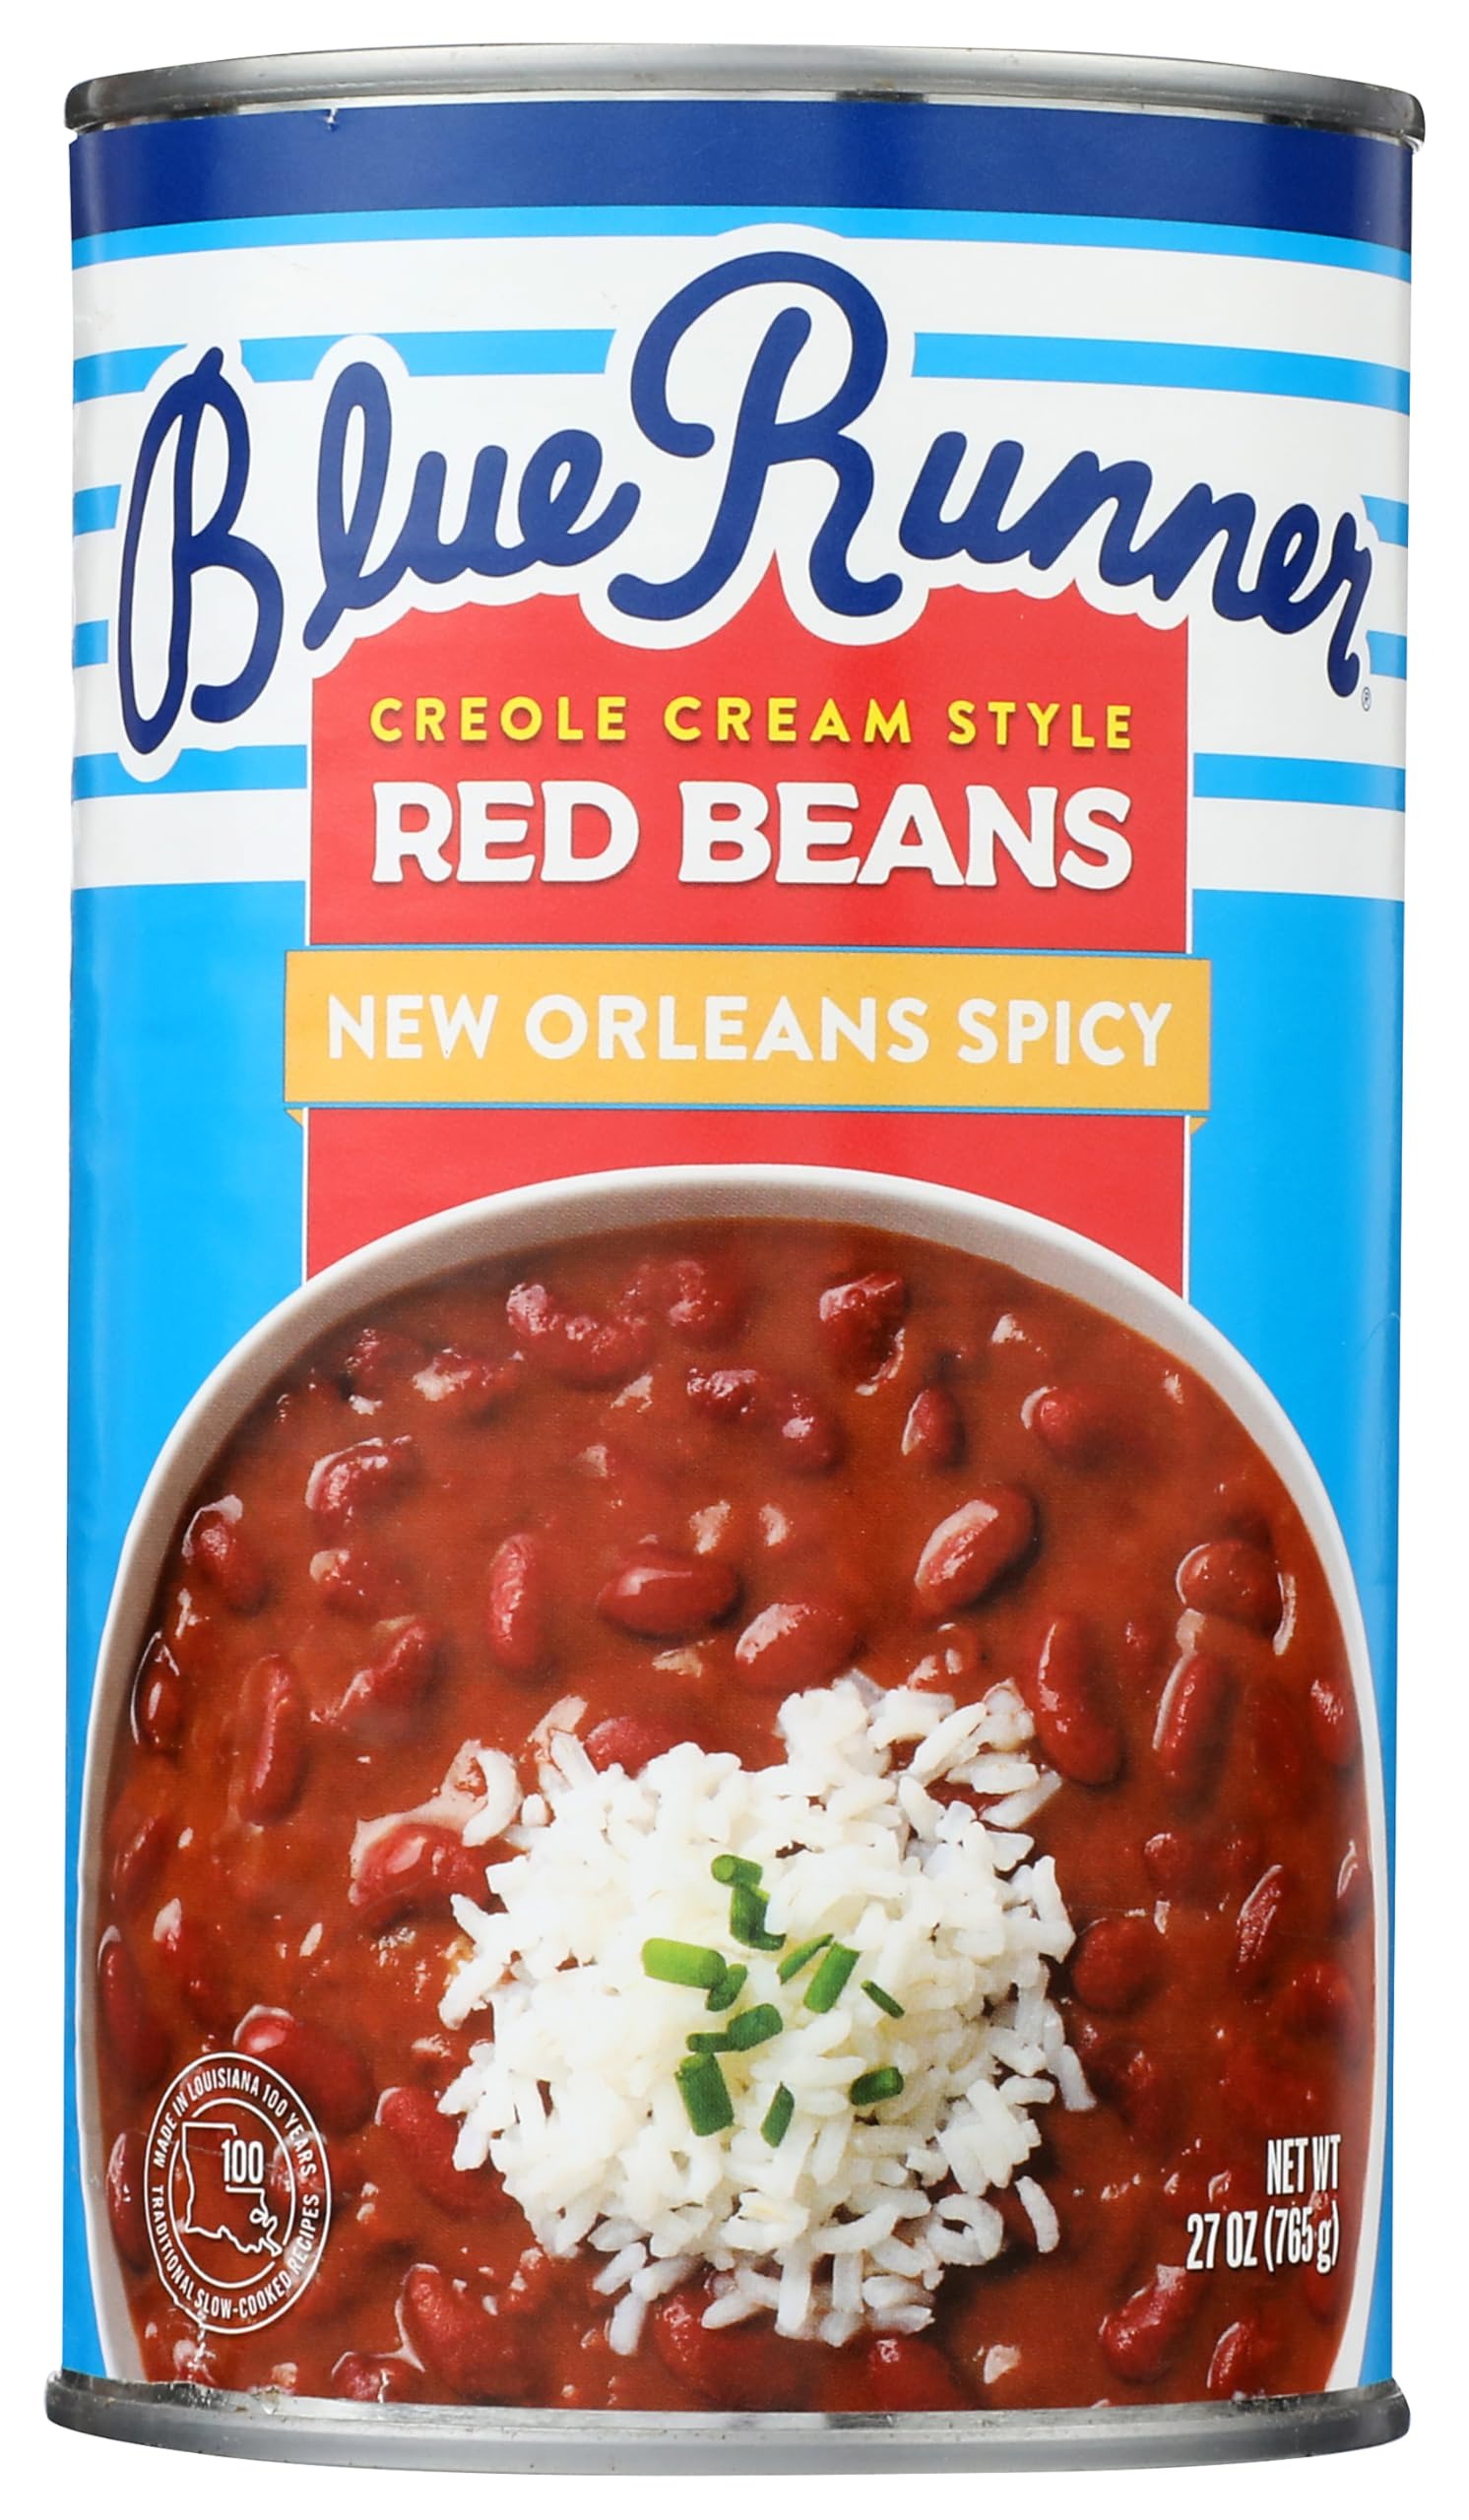
Item Name: Blue Runner New Orleans Spicy Creole Cream Style Red Beans, 27 OZ
Bullet Point 1: No hydrogenated fats or high fructose corn syrup allowed in any food
Bullet Point 2: No bleached or bromated flour
Value: 27.0
Unit: Ounce

Price: 3.19